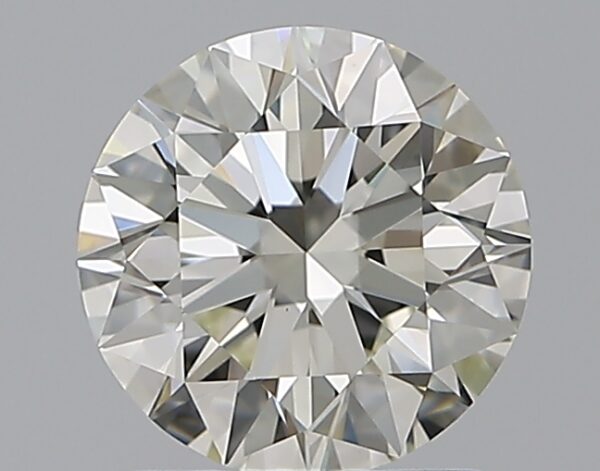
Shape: round
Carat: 1.3
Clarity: VVS2
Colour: K
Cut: EX
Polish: EX
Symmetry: EX
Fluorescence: N
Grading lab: GIA
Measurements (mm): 6.95 x 6.99 x 4.32